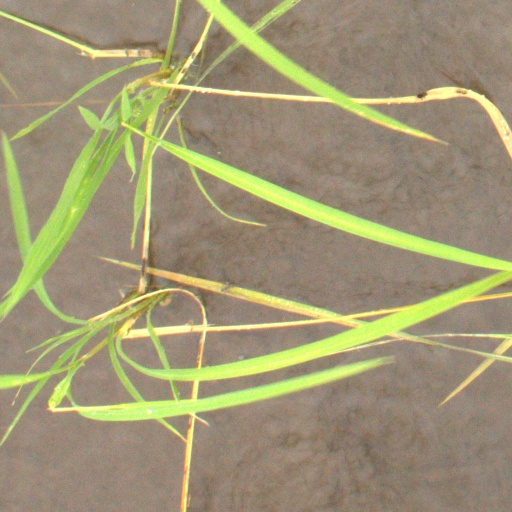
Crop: rice